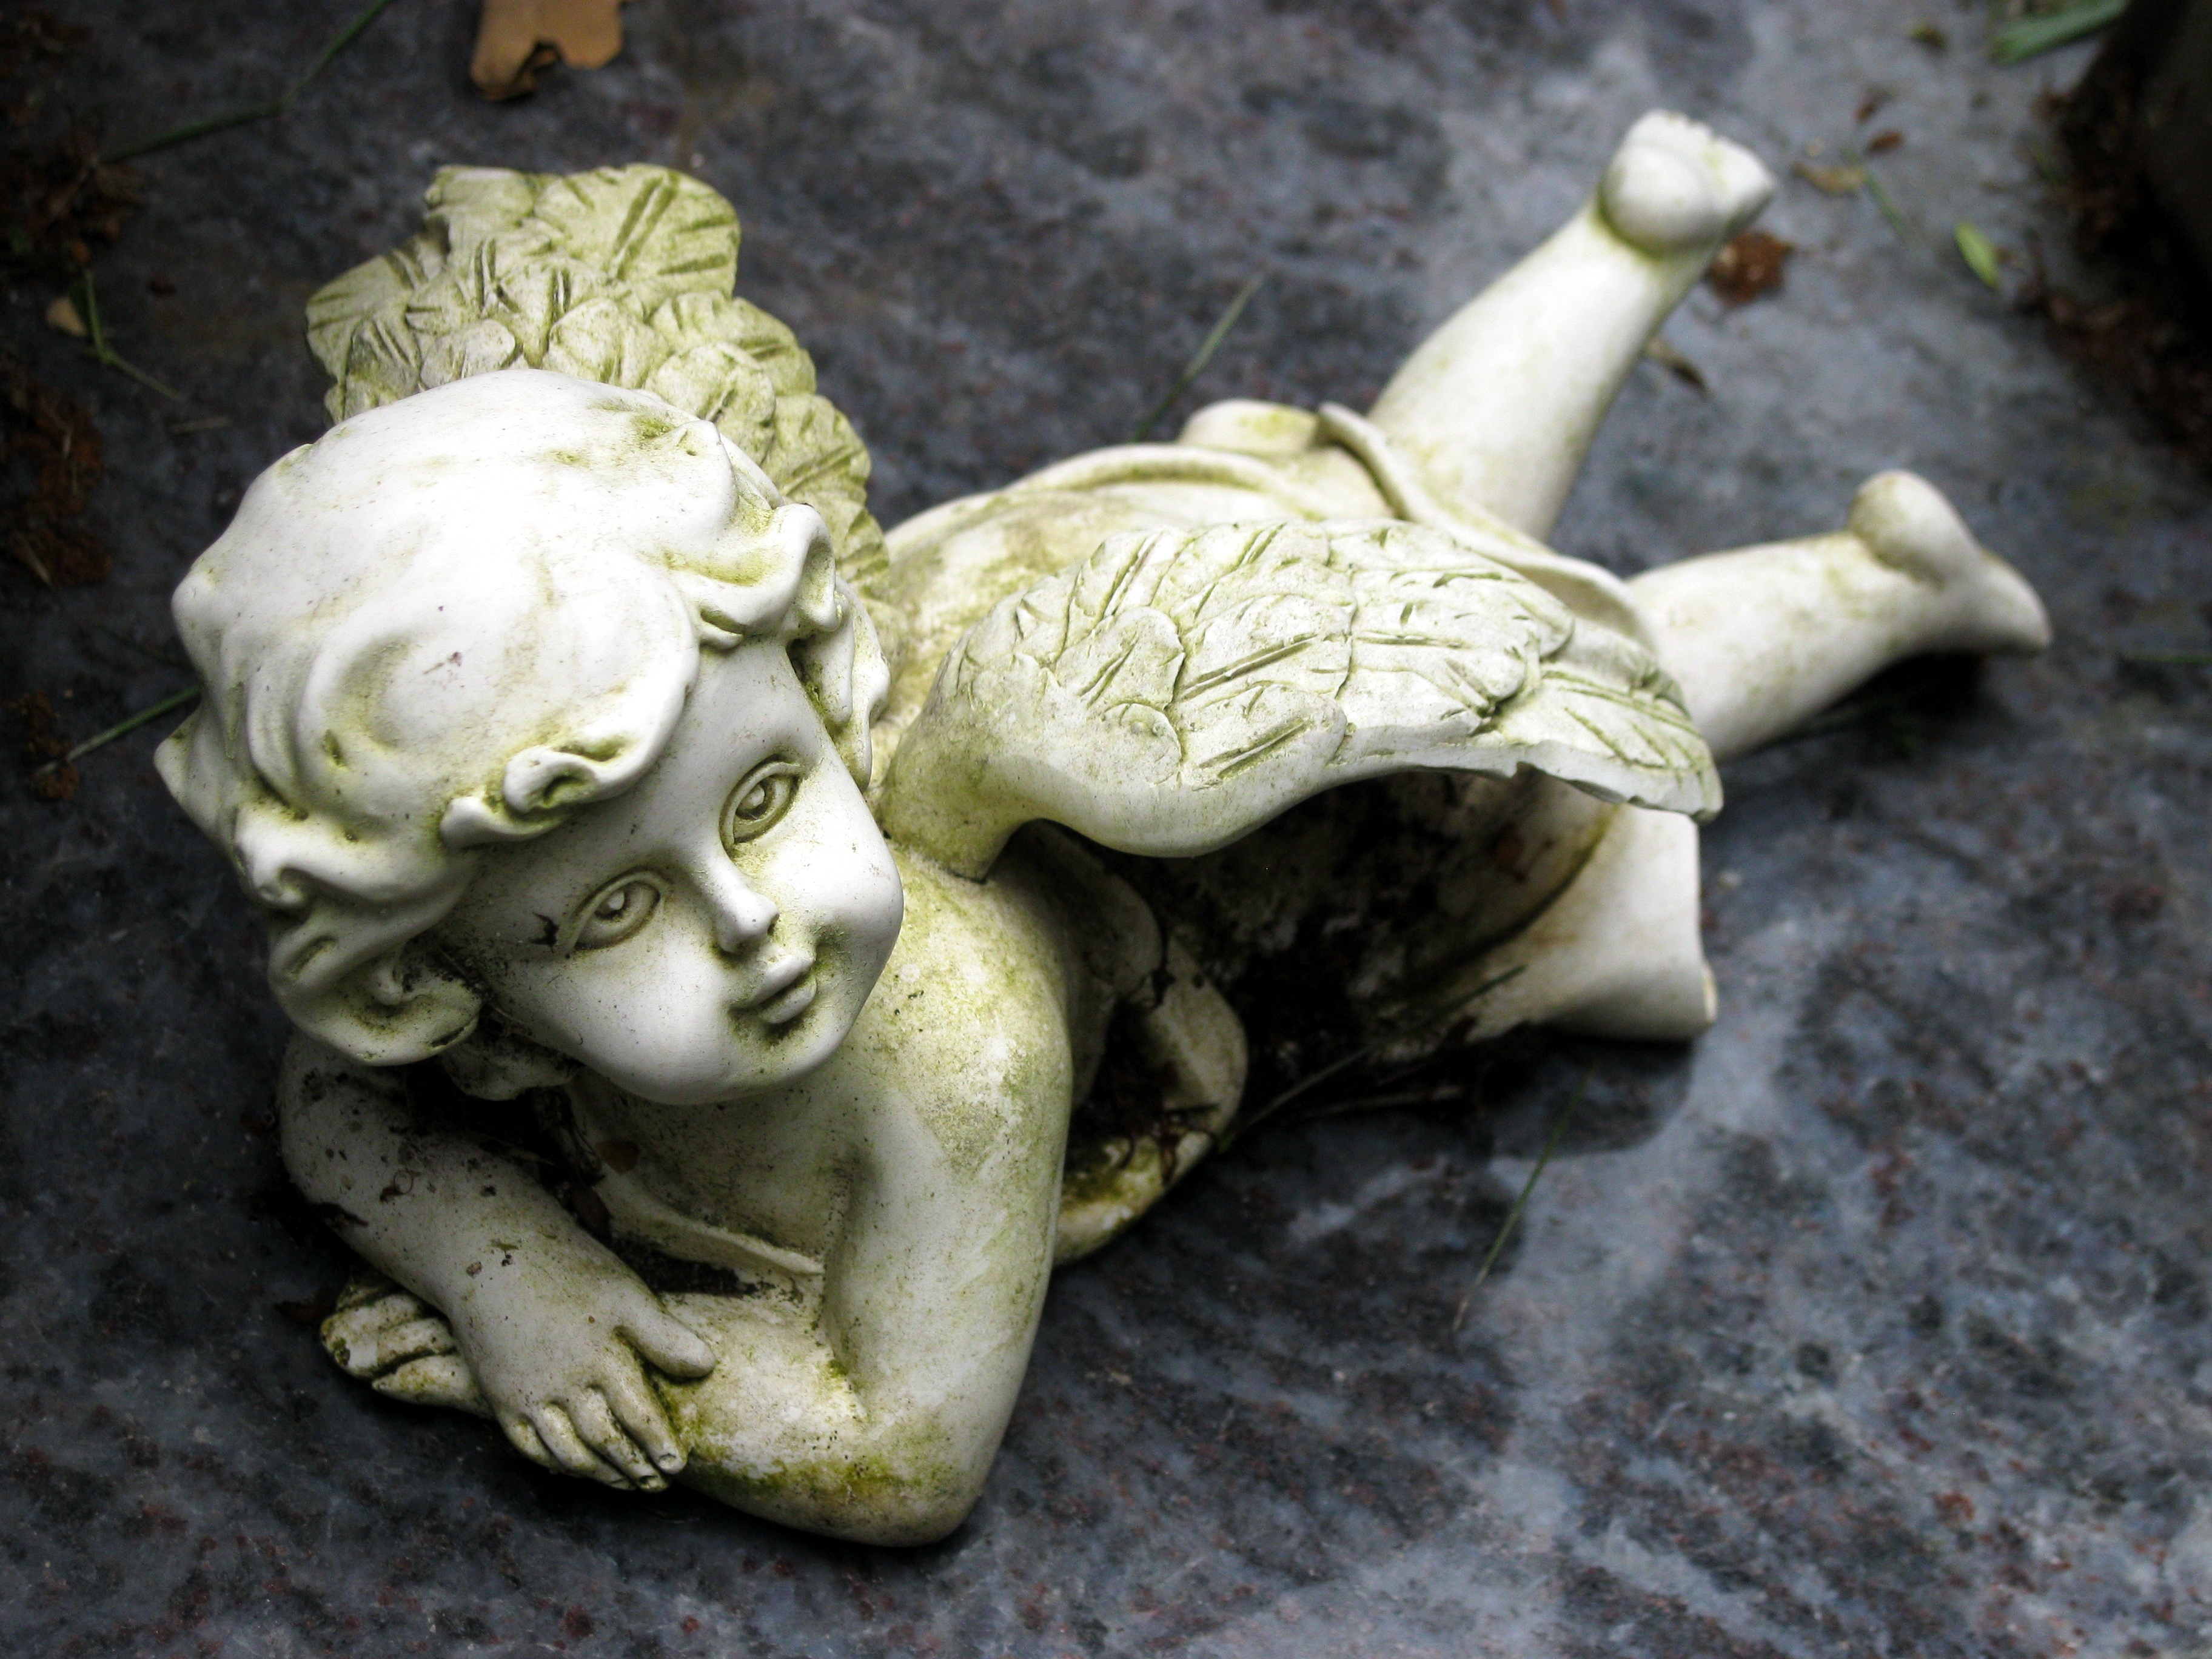
wing, monument, statue, cemetery, skull, material, sculpture, memorial, angel, art, figure, head, carving, cherub, angel figure, mourning, stone carving, ancient history